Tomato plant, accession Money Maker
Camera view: horizontal (90 deg, fisheye); turntable rotation: 180 degrees
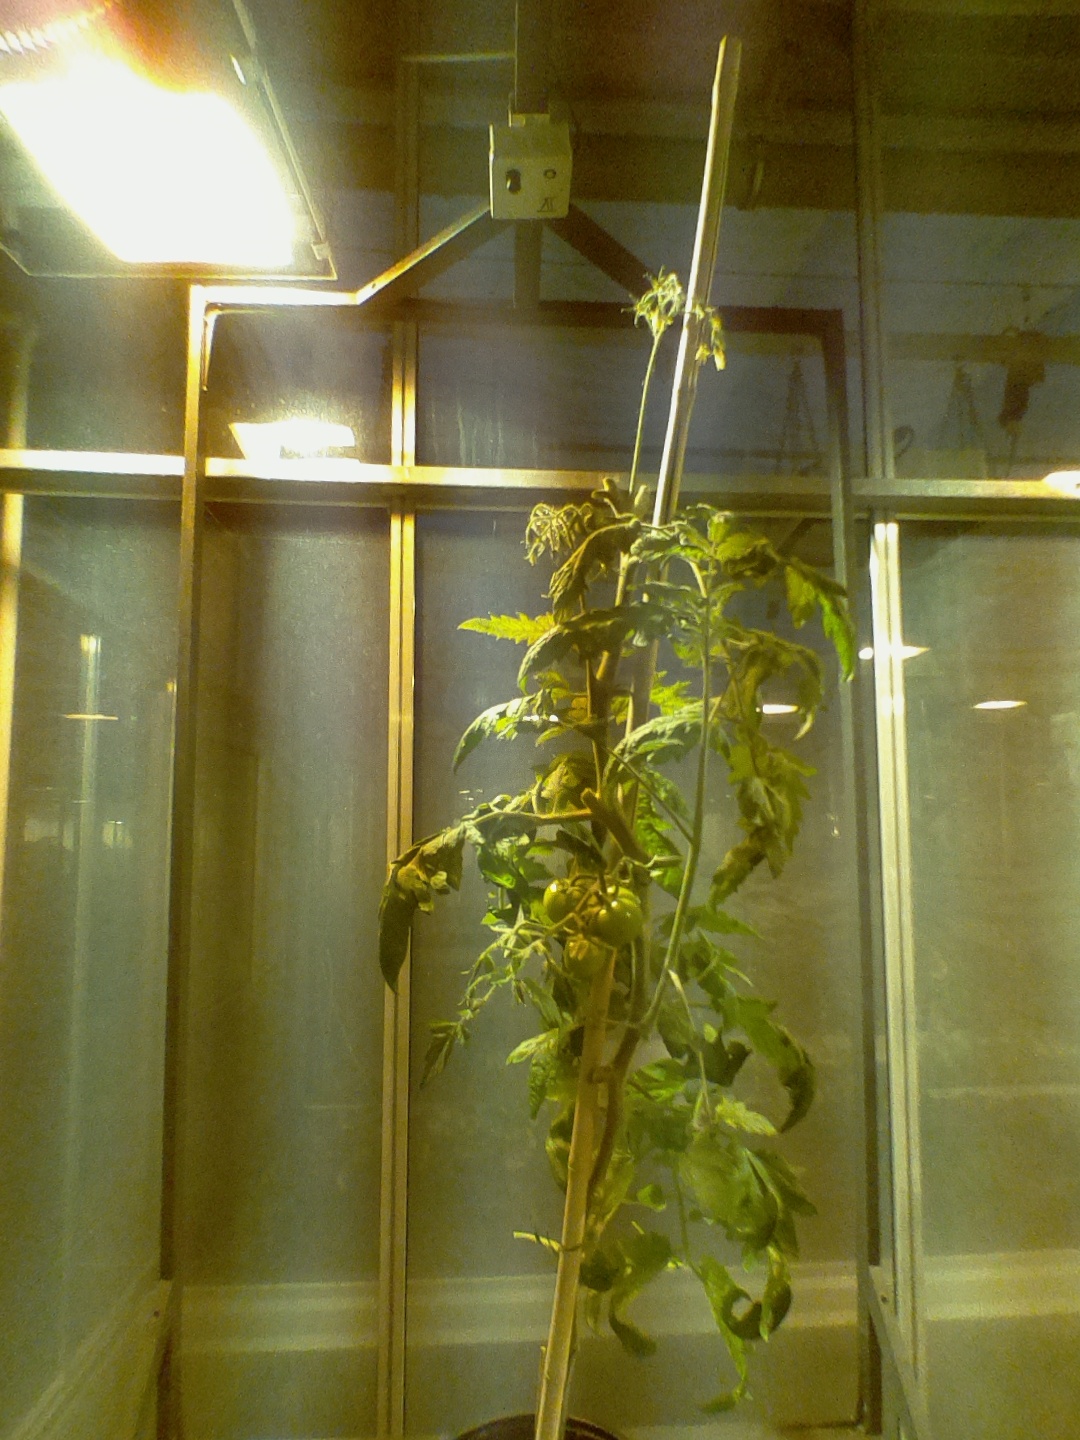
BBCH growth stage 74: 40%-50% of final fruit size